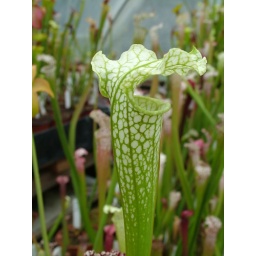
SL33 S. leucophylla -- yellow Flower, white top with green veins, a blush of pink in autumn